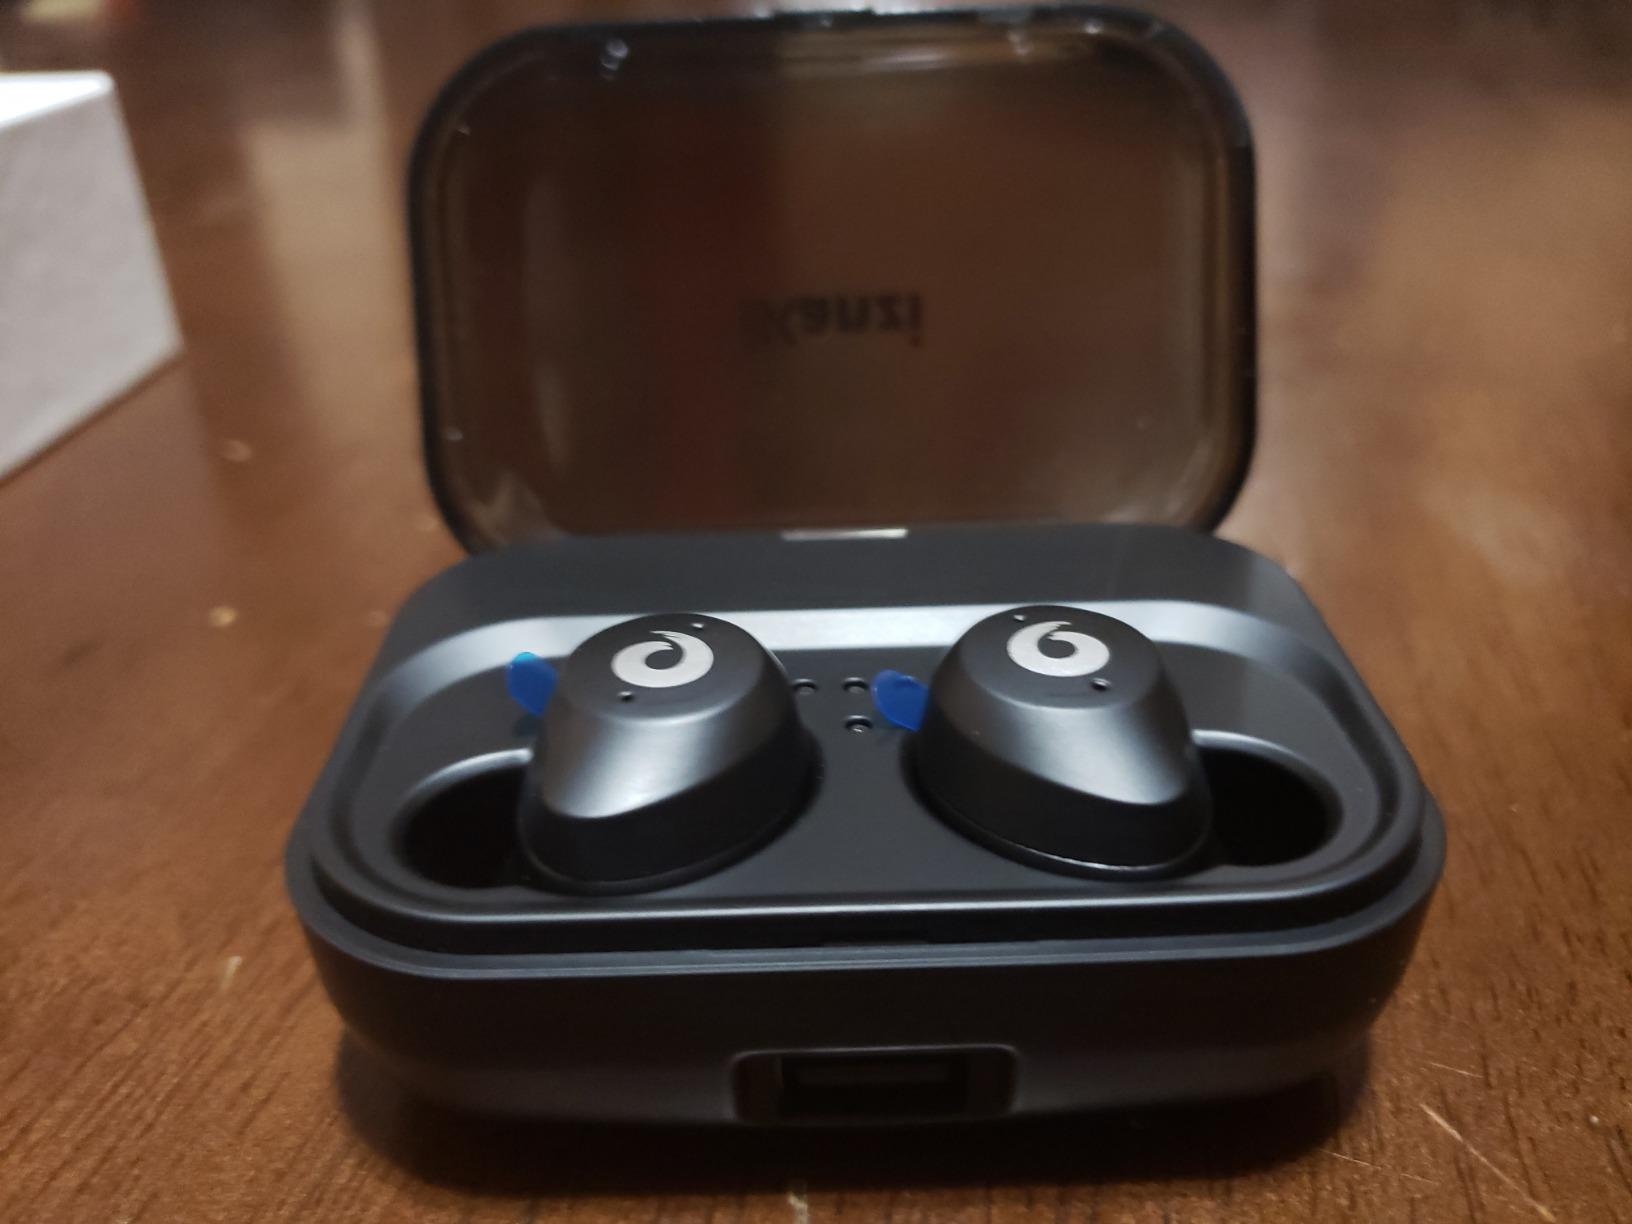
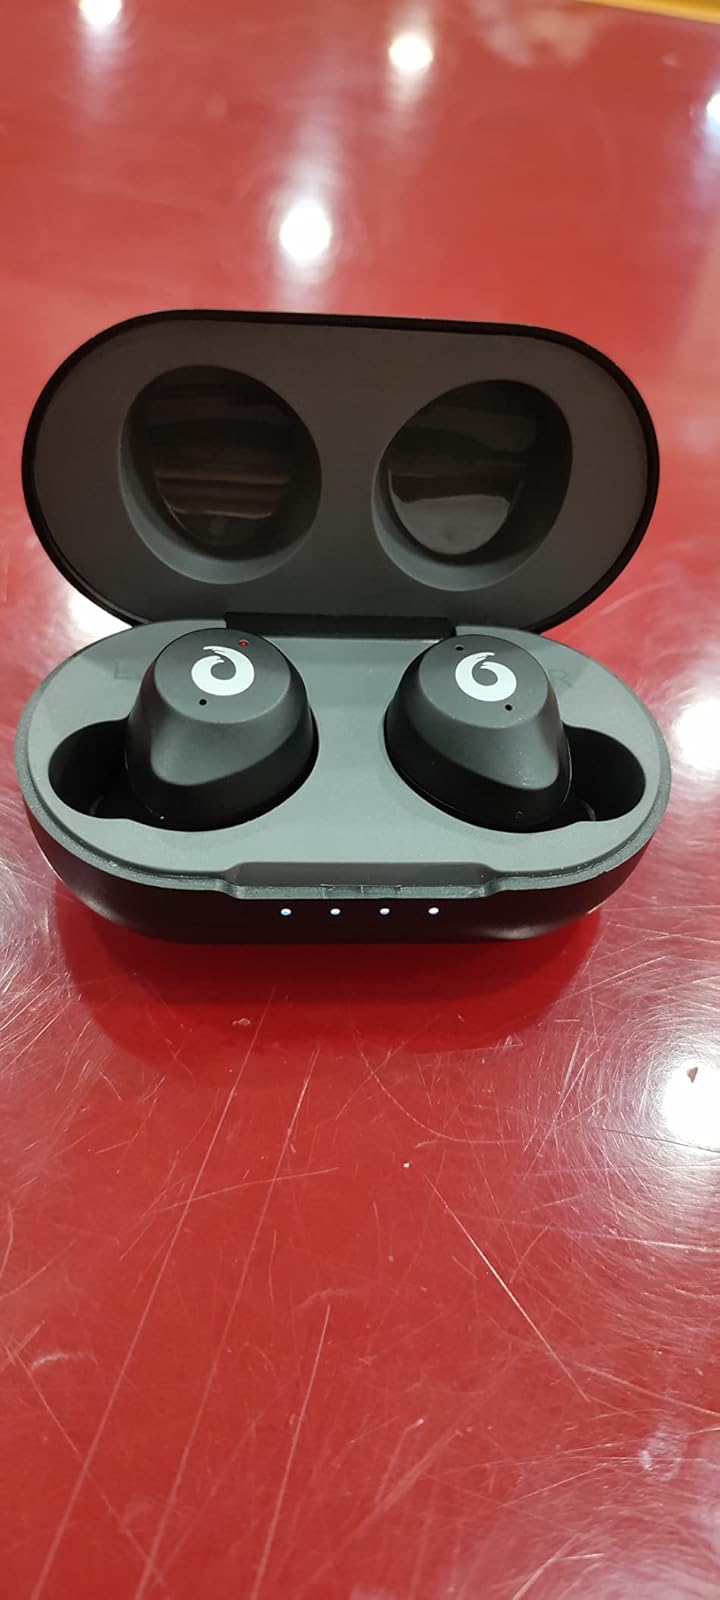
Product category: earbuds
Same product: no